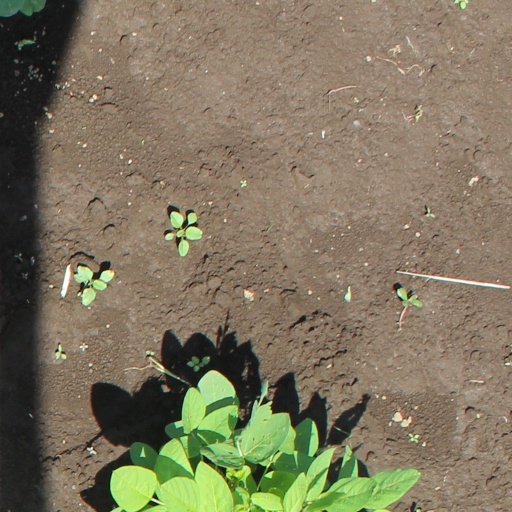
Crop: soybean